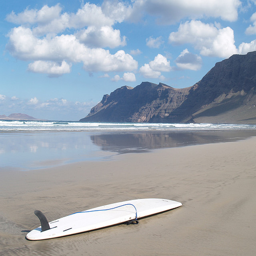
A upside down surfboard on a beach near mountains.
One lone surfboard flipped when landing on the beach.
a surfboard laying on the empty beach
A lone surfboard rests on the sandy beach.
A surfboard sitting on a beach near the ocean.